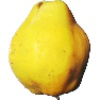
Label: quince